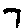
Label: 7